Gikosan Yanodo Temple

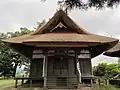

Boasting three tangible cultural properties of the city- “Hall, Hokyointo pagoda and Japanese Drum”, Gikosan (Mount Giko) Yanodo Temple, hereinafter called “Yanodo” shows its presence today in the local community and visitors from here and there, locating in Kobuchisawa-cho, Hokuto City, Yamanashi Prefecture, Japan. The object of worship is the Guanyin, and every in May, about 10 Buddhist monks are invited inside the hall to chant Daihannyakyo Sutra (Great Perfection of Wisdom Sutra) as an annual event.